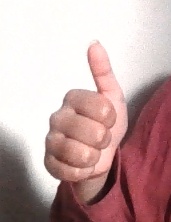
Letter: aleff